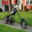
Label: motorcycle